The Comedian's Princess

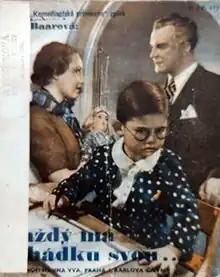

The Comedian's Princess (Komediantská princezna) is a 1936 Czechoslovak comedy film, directed by Miroslav Cikán.